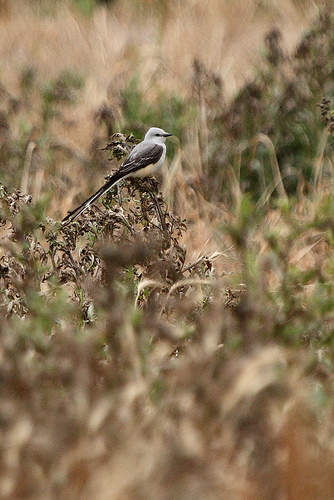
this bird has a mostly white torso and belly with dark brown secondaries and tail.
the bird has a grey crown and a white breast and belly.
a small gray bird with brown wings, white wingbars, and has a long black and white tail.
this short bird has long dark tail feathers and a gray face.
this is a tiny bird with a tiny beak that has black wings that fade into grey for the head and into white for the rest of its body.
this bird is black with white and has a very short beak.
this bird is gray and black in color, with a black beak.
medium size white head shot beak, dark feathers, long tail bird.
this bird has wings that are black and has a white belly
this small bird has a gray body with brown wings and a very long tail.
Species: Scissor Tailed Flycatcher